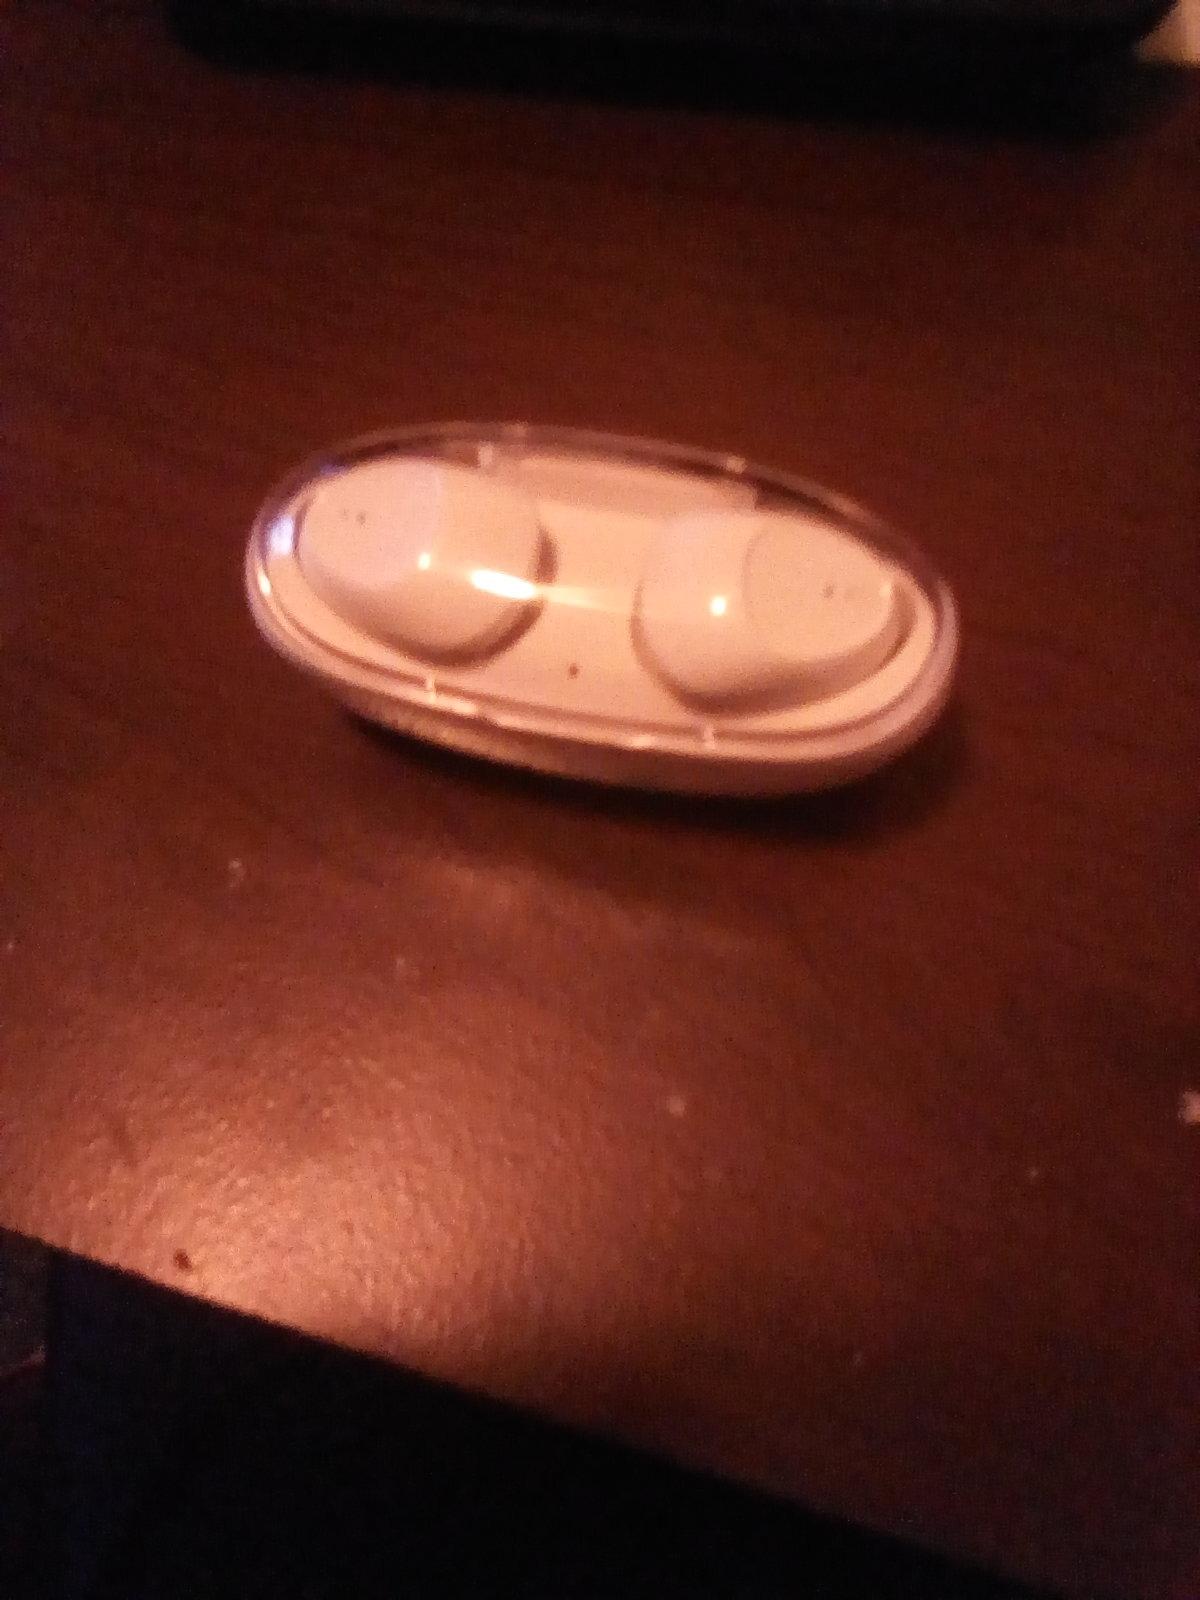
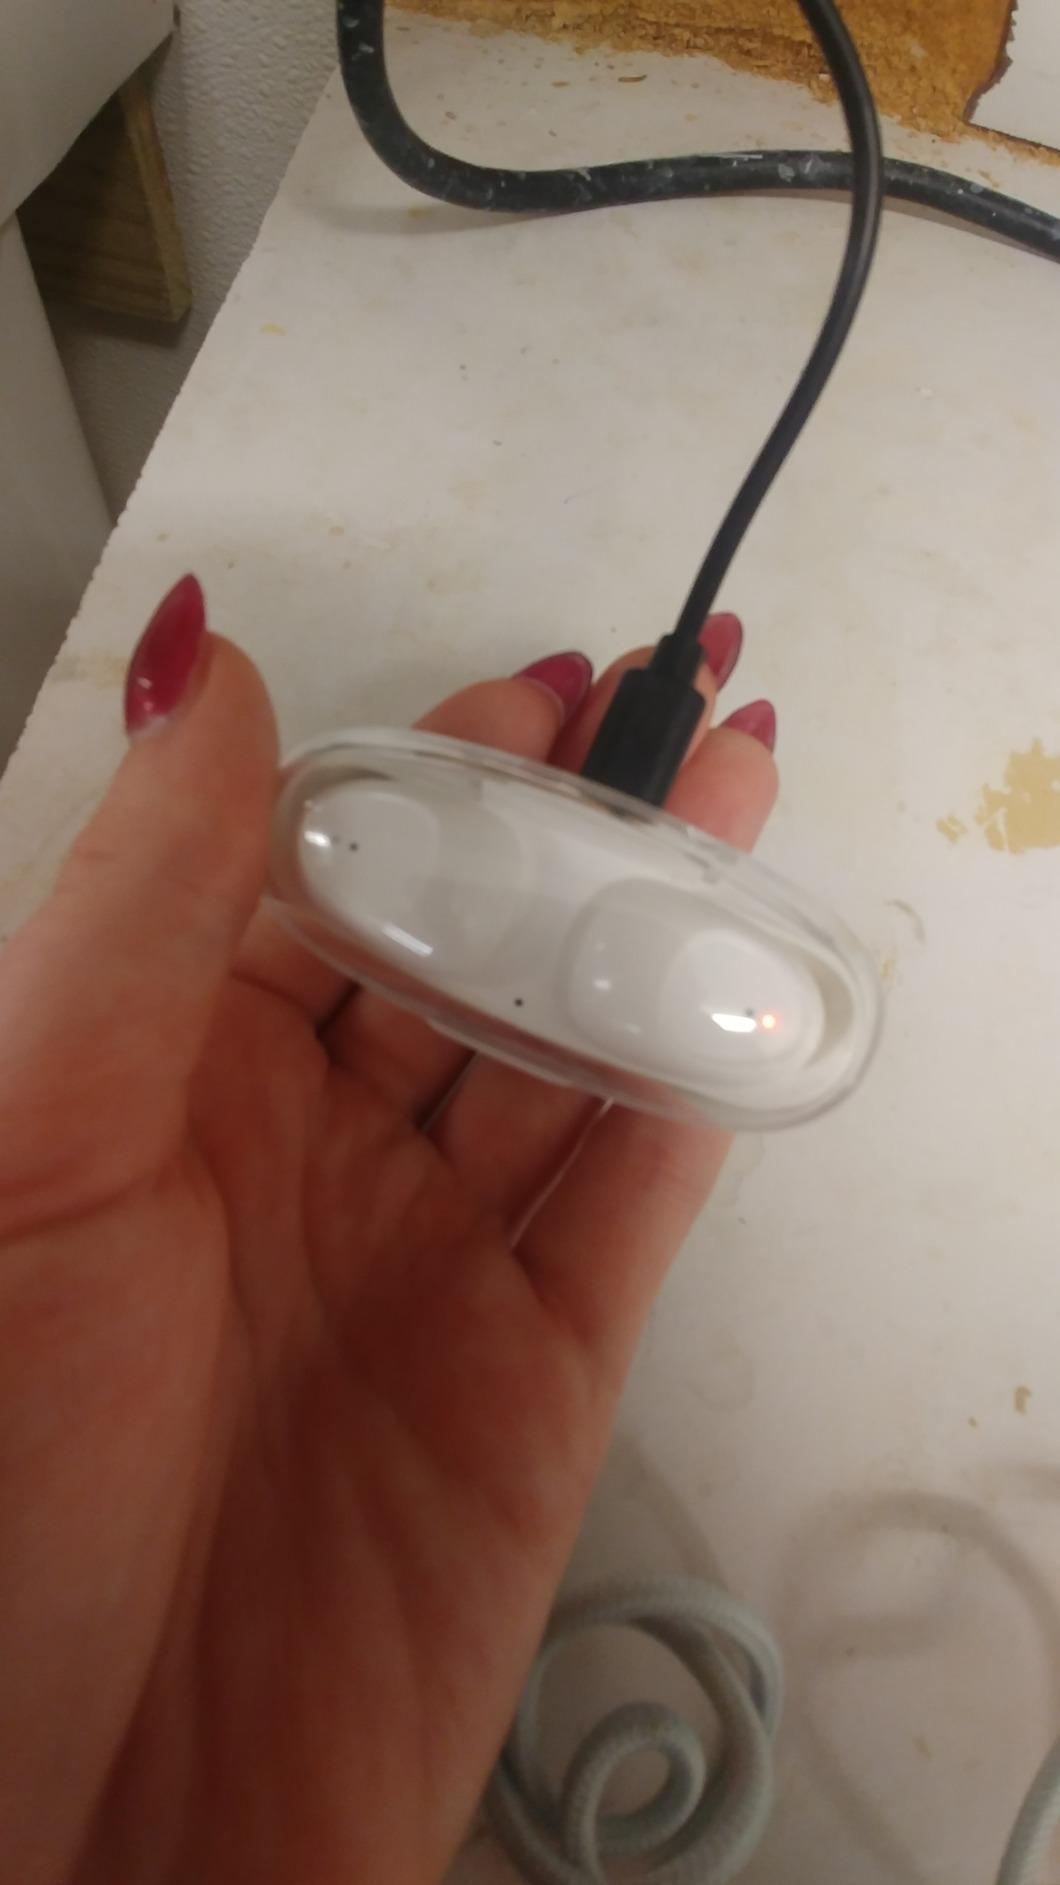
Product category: earbuds
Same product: yes